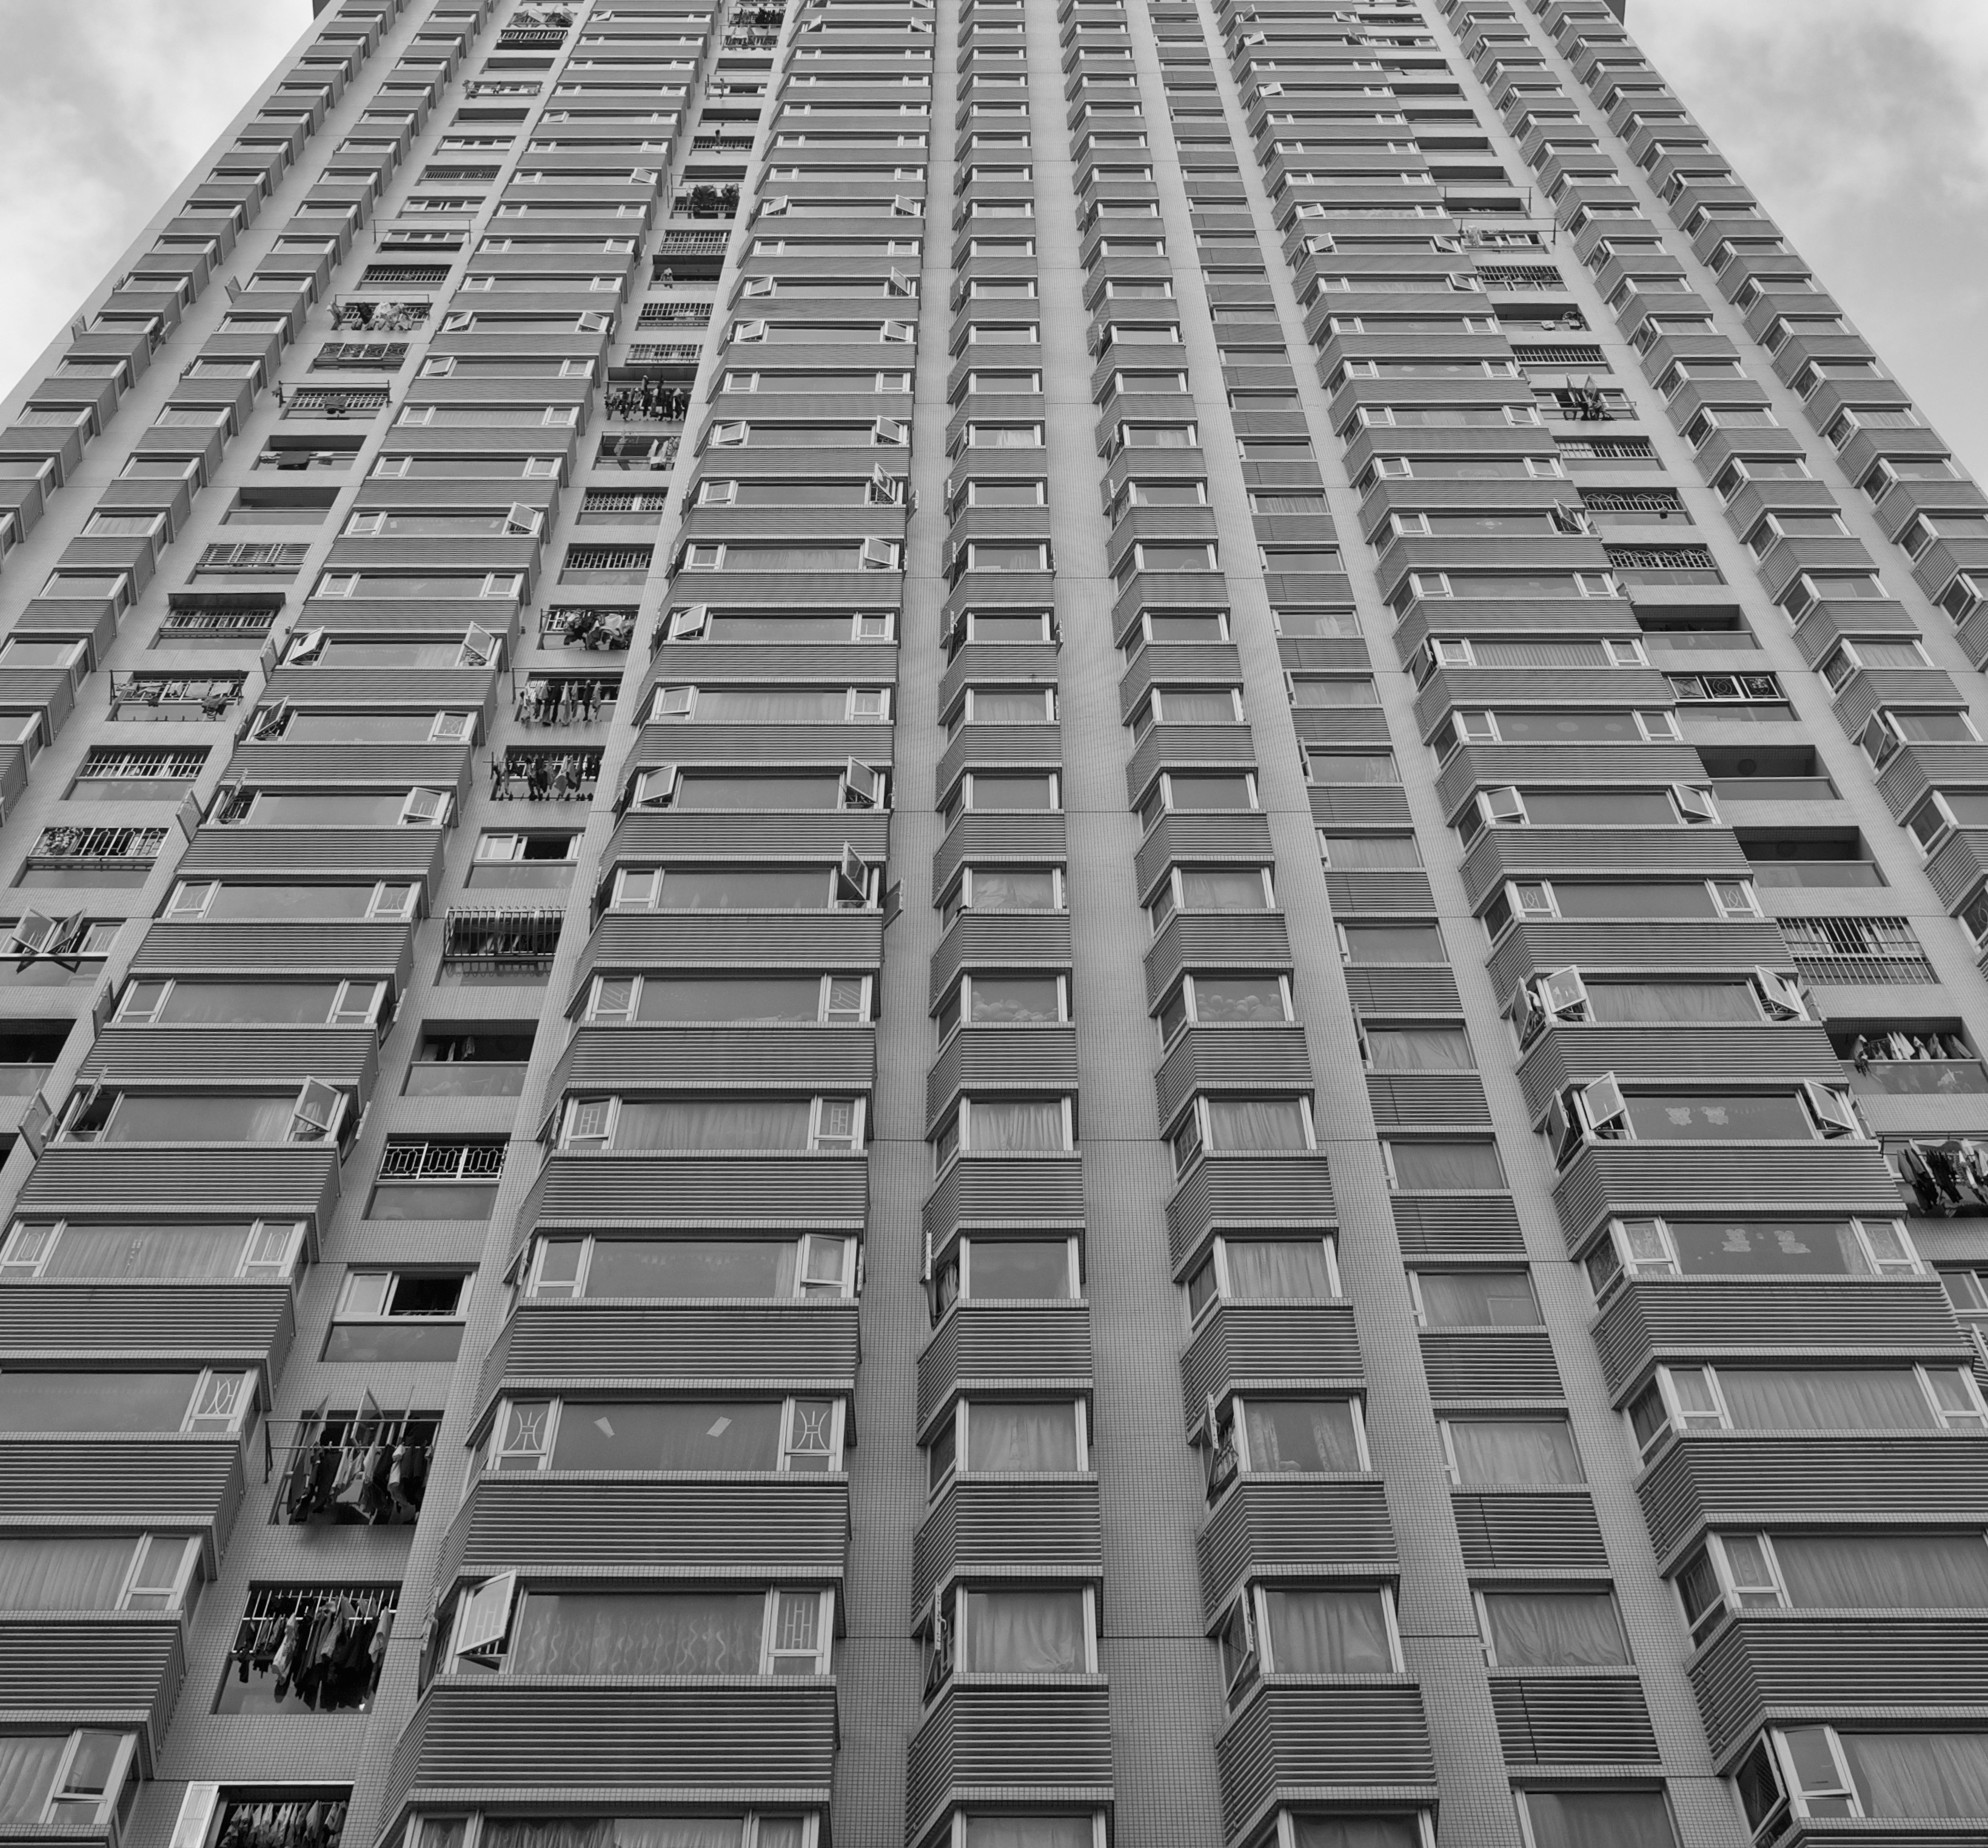
black and white, architecture, building, city, skyscraper, cityscape, downtown, line, tower, facade, monochrome, tower block, apartments, symmetry, apartment building, shape, metropolis, condo, condominium, neighbourhood, constitution, urban area, monochrome photography, residential area, metropolitan area